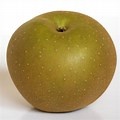
Label: apple